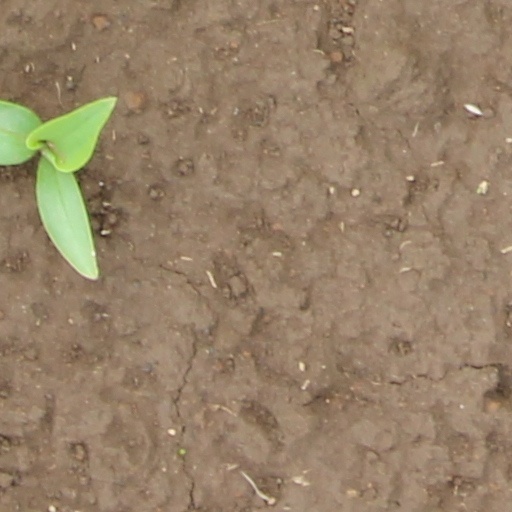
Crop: wheat